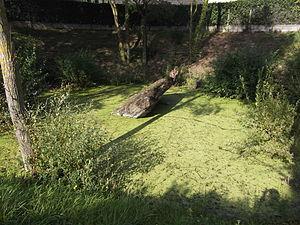
Ancenis est une ancienne commune de l'Ouest de la France, dans le département de la Loire-Atlantique, en région Pays de la Loire. Elle était jusqu’au 1ᵉʳ janvier 2017, avec Châteaubriant et Saint-Nazaire, une des trois sous-préfectures du département. Au dernier recensement de 2016, la commune compte 7 656 habitants. Depuis le 1ᵉʳ janvier 2019, elle constitue la commune nouvelle d'Ancenis-Saint-Géréon avec l'ancienne commune voisine de Saint-Géréon.